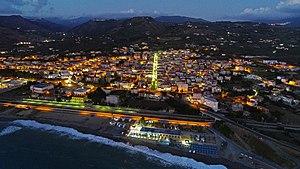
Campora San Giovanni est une frazione de la commune d'Amantea dans la province de Cosenza, à côté de la province de Catanzaro en Calabre.